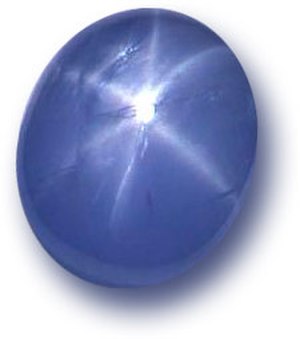
Safir / Naturlige safirer / Stjernesafirer
Bombays Stjerne er en blå stjernesafir på 182 karat.
En safir er et mineral, der ofte anvendes som smykkesten. En safir er en gennemsigtig ikke-rød varietet af mineralet korund, som er en aluminiumoxid. Rødt korund kaldes rubin. Blå er den kostbareste farve safirer, men de findes naturligt i mange farvevarianter. Spormængder af grundstofferne jern, titan og krom giver blå, hvide, gule, pink, lilla, orange og grønne farver.